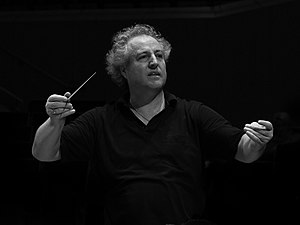
Manfred Honeck
Manfred Honeck
Manfred Honeck er en østrigsk dirigent. Han har blandt andet dirigeret de to førende østrigske orkestre, Det kongelige Kapel og været musikchef for Den Norske Opera & Ballett fra 1997 til 1998 og chefdirigent for Sveriges Radios Symfoniorkester fra 2000 til 2006. Med det dirigerede han Cosi på Rønne Theater. Siden 2008 har Honeck været dirigent for Pittsburgh Symphony Orchestra i USA.